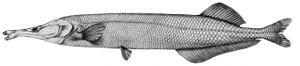
Oxymormyrus est un genre de poisson de la famille des Mormyridés. Il contient deux espèces.